Tim Lincecum

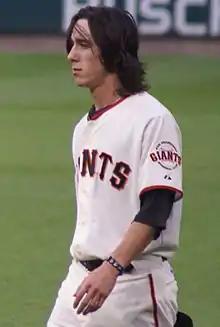
Lincecum with the Giants in 2009

Timothy Leroy Lincecum (born June 15, 1984), nicknamed "the Freak", is an American former professional baseball pitcher who played ten seasons in Major League Baseball (MLB), primarily for the San Francisco Giants. A two-time Cy Young Award winner, Lincecum won World Series championships in 2010, 2012, and 2014 as a member of the Giants.